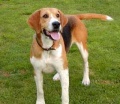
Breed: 223-n000074-English_foxhound